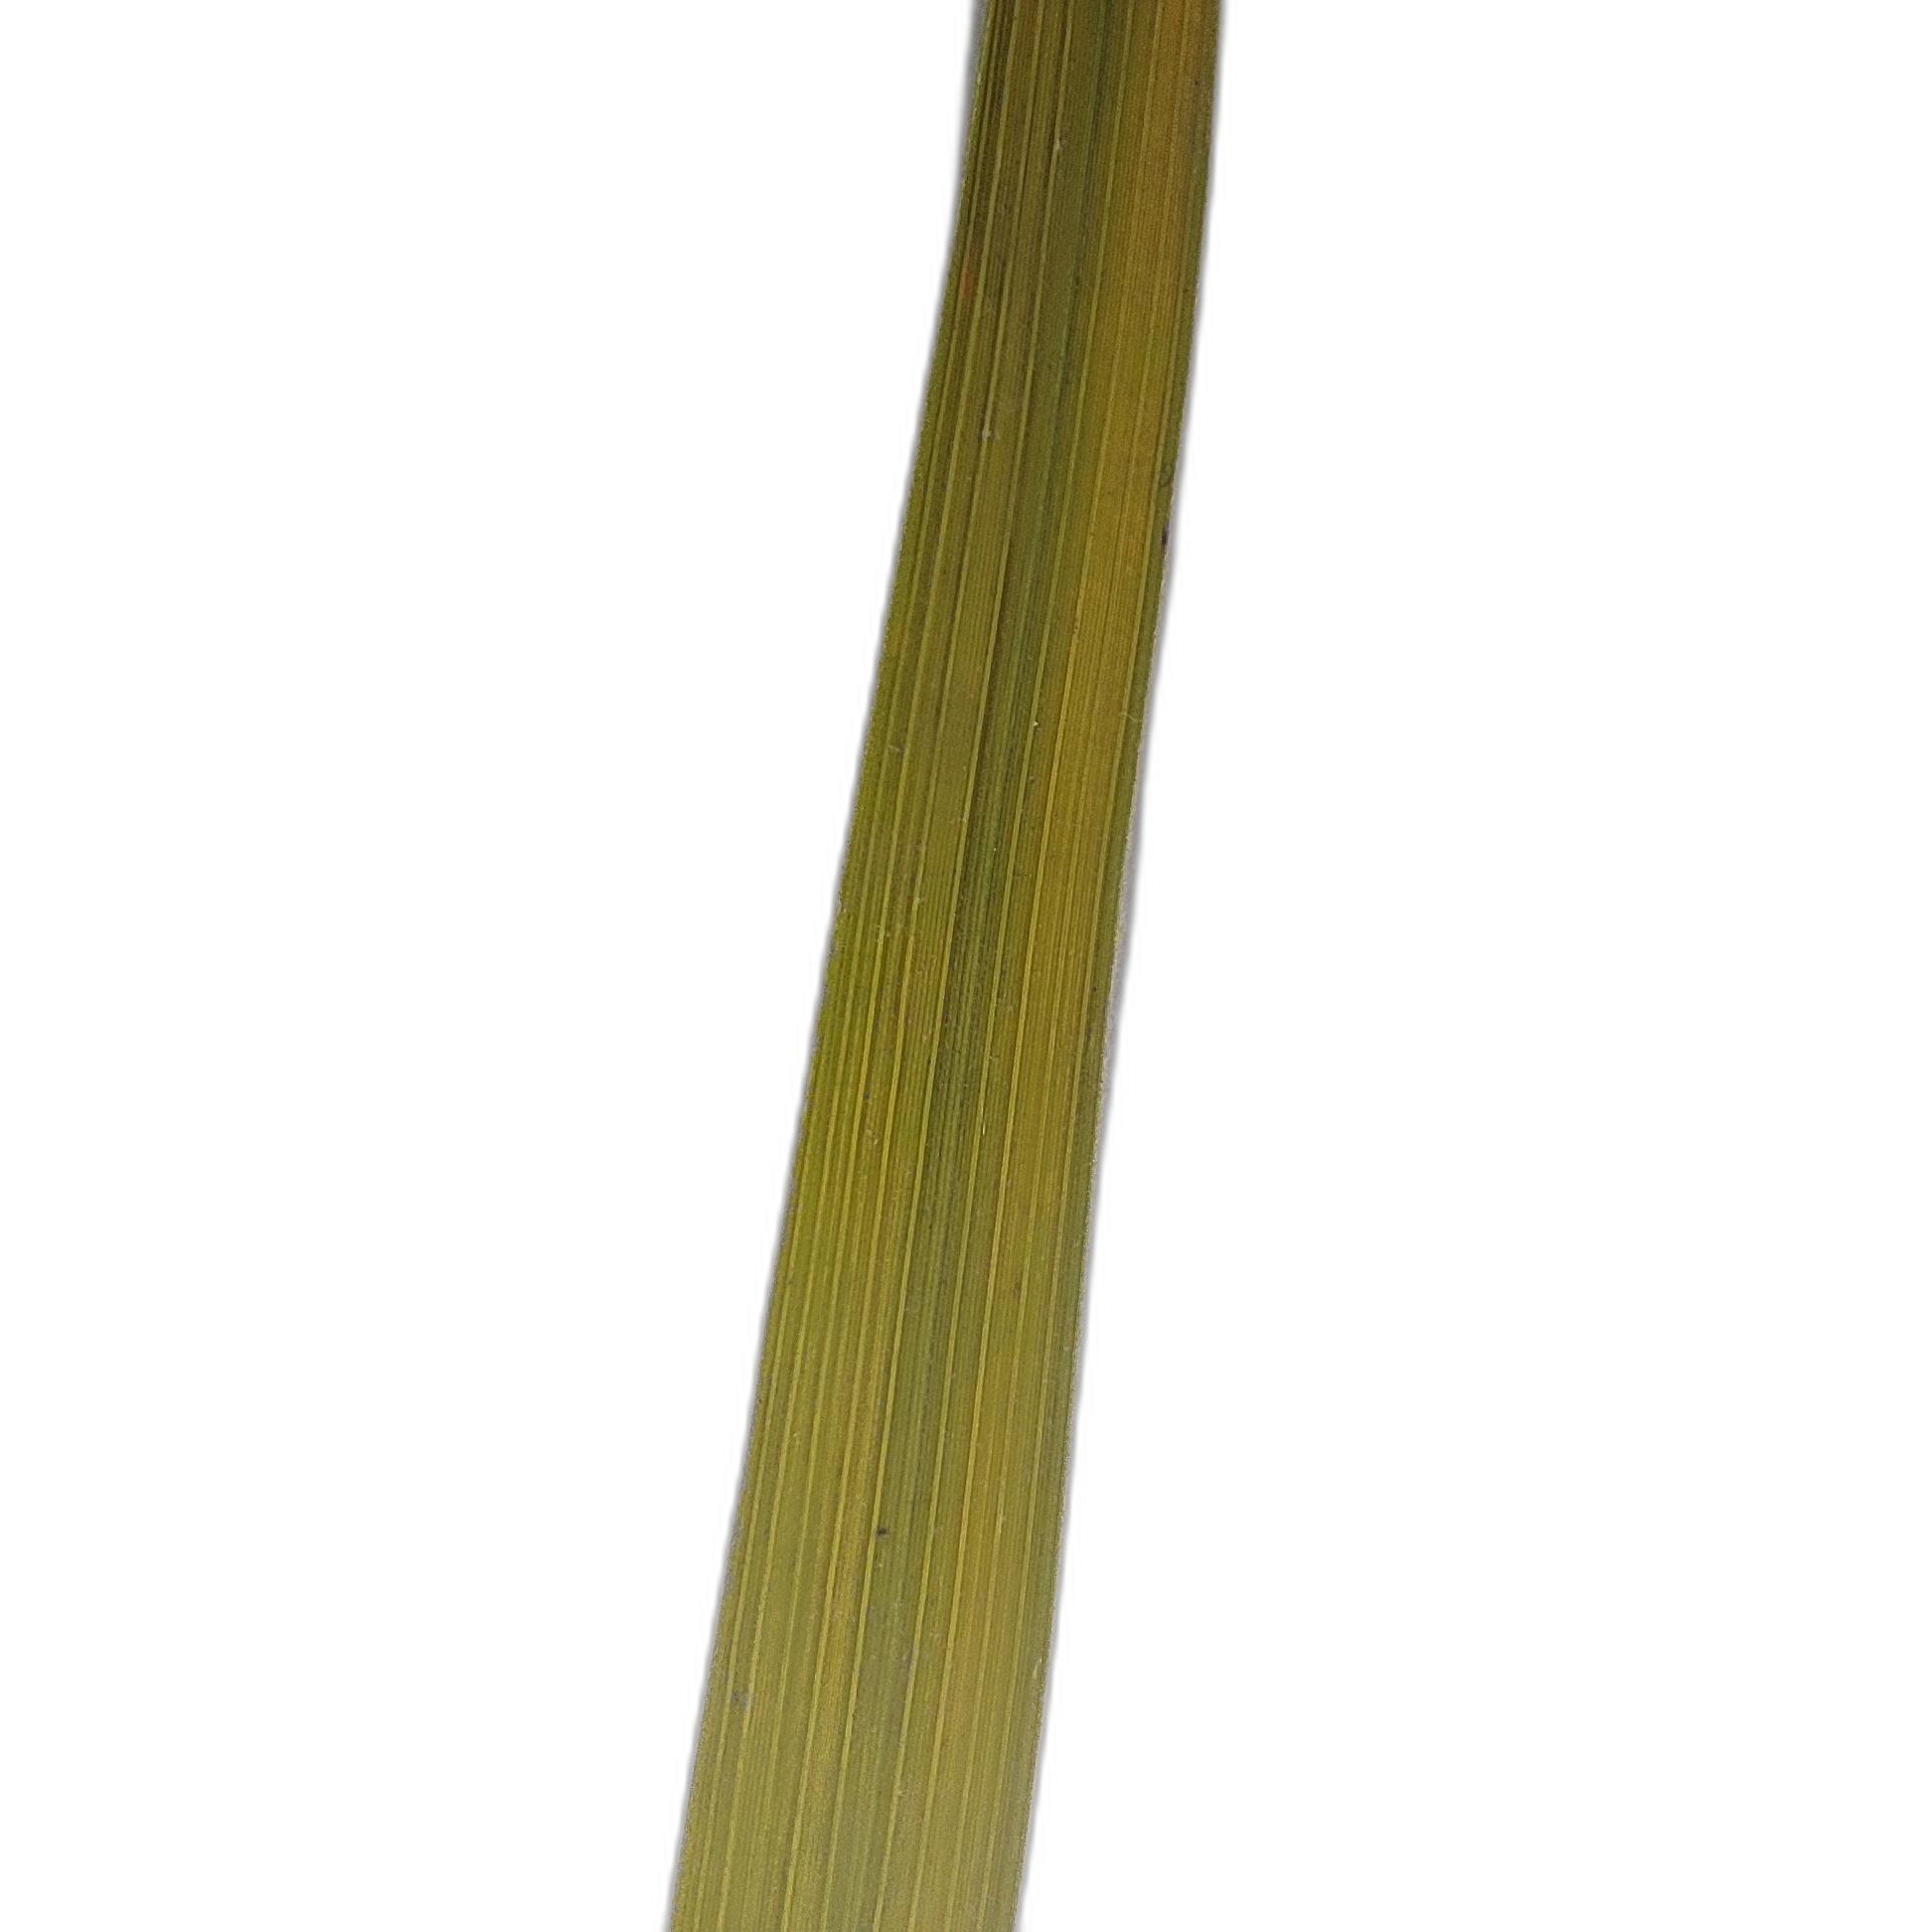
Label: Rice Tungro